MTV Video Music Awards Latinoamérica 2005

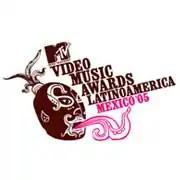

The annual MTV Videos Music Awards Latinoamérica were to be held Wednesday, October 19 at the Xcaret Park's Great Tlachco Theater in Playa del Carmen (close to Cancún), Quintana Roo, Mexico, for the first time in a different location since their creation. However, due to the approach of Hurricane Wilma towards the Mexican Riviera Maya, the show was moved from October 20 to the 19th, but it was eventually postponed. The date was then moved again, this time to December 22.